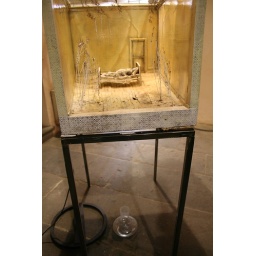
A bed in a box